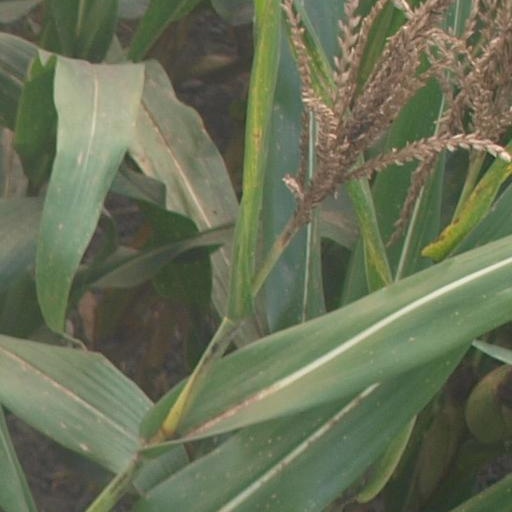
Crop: maize; corn